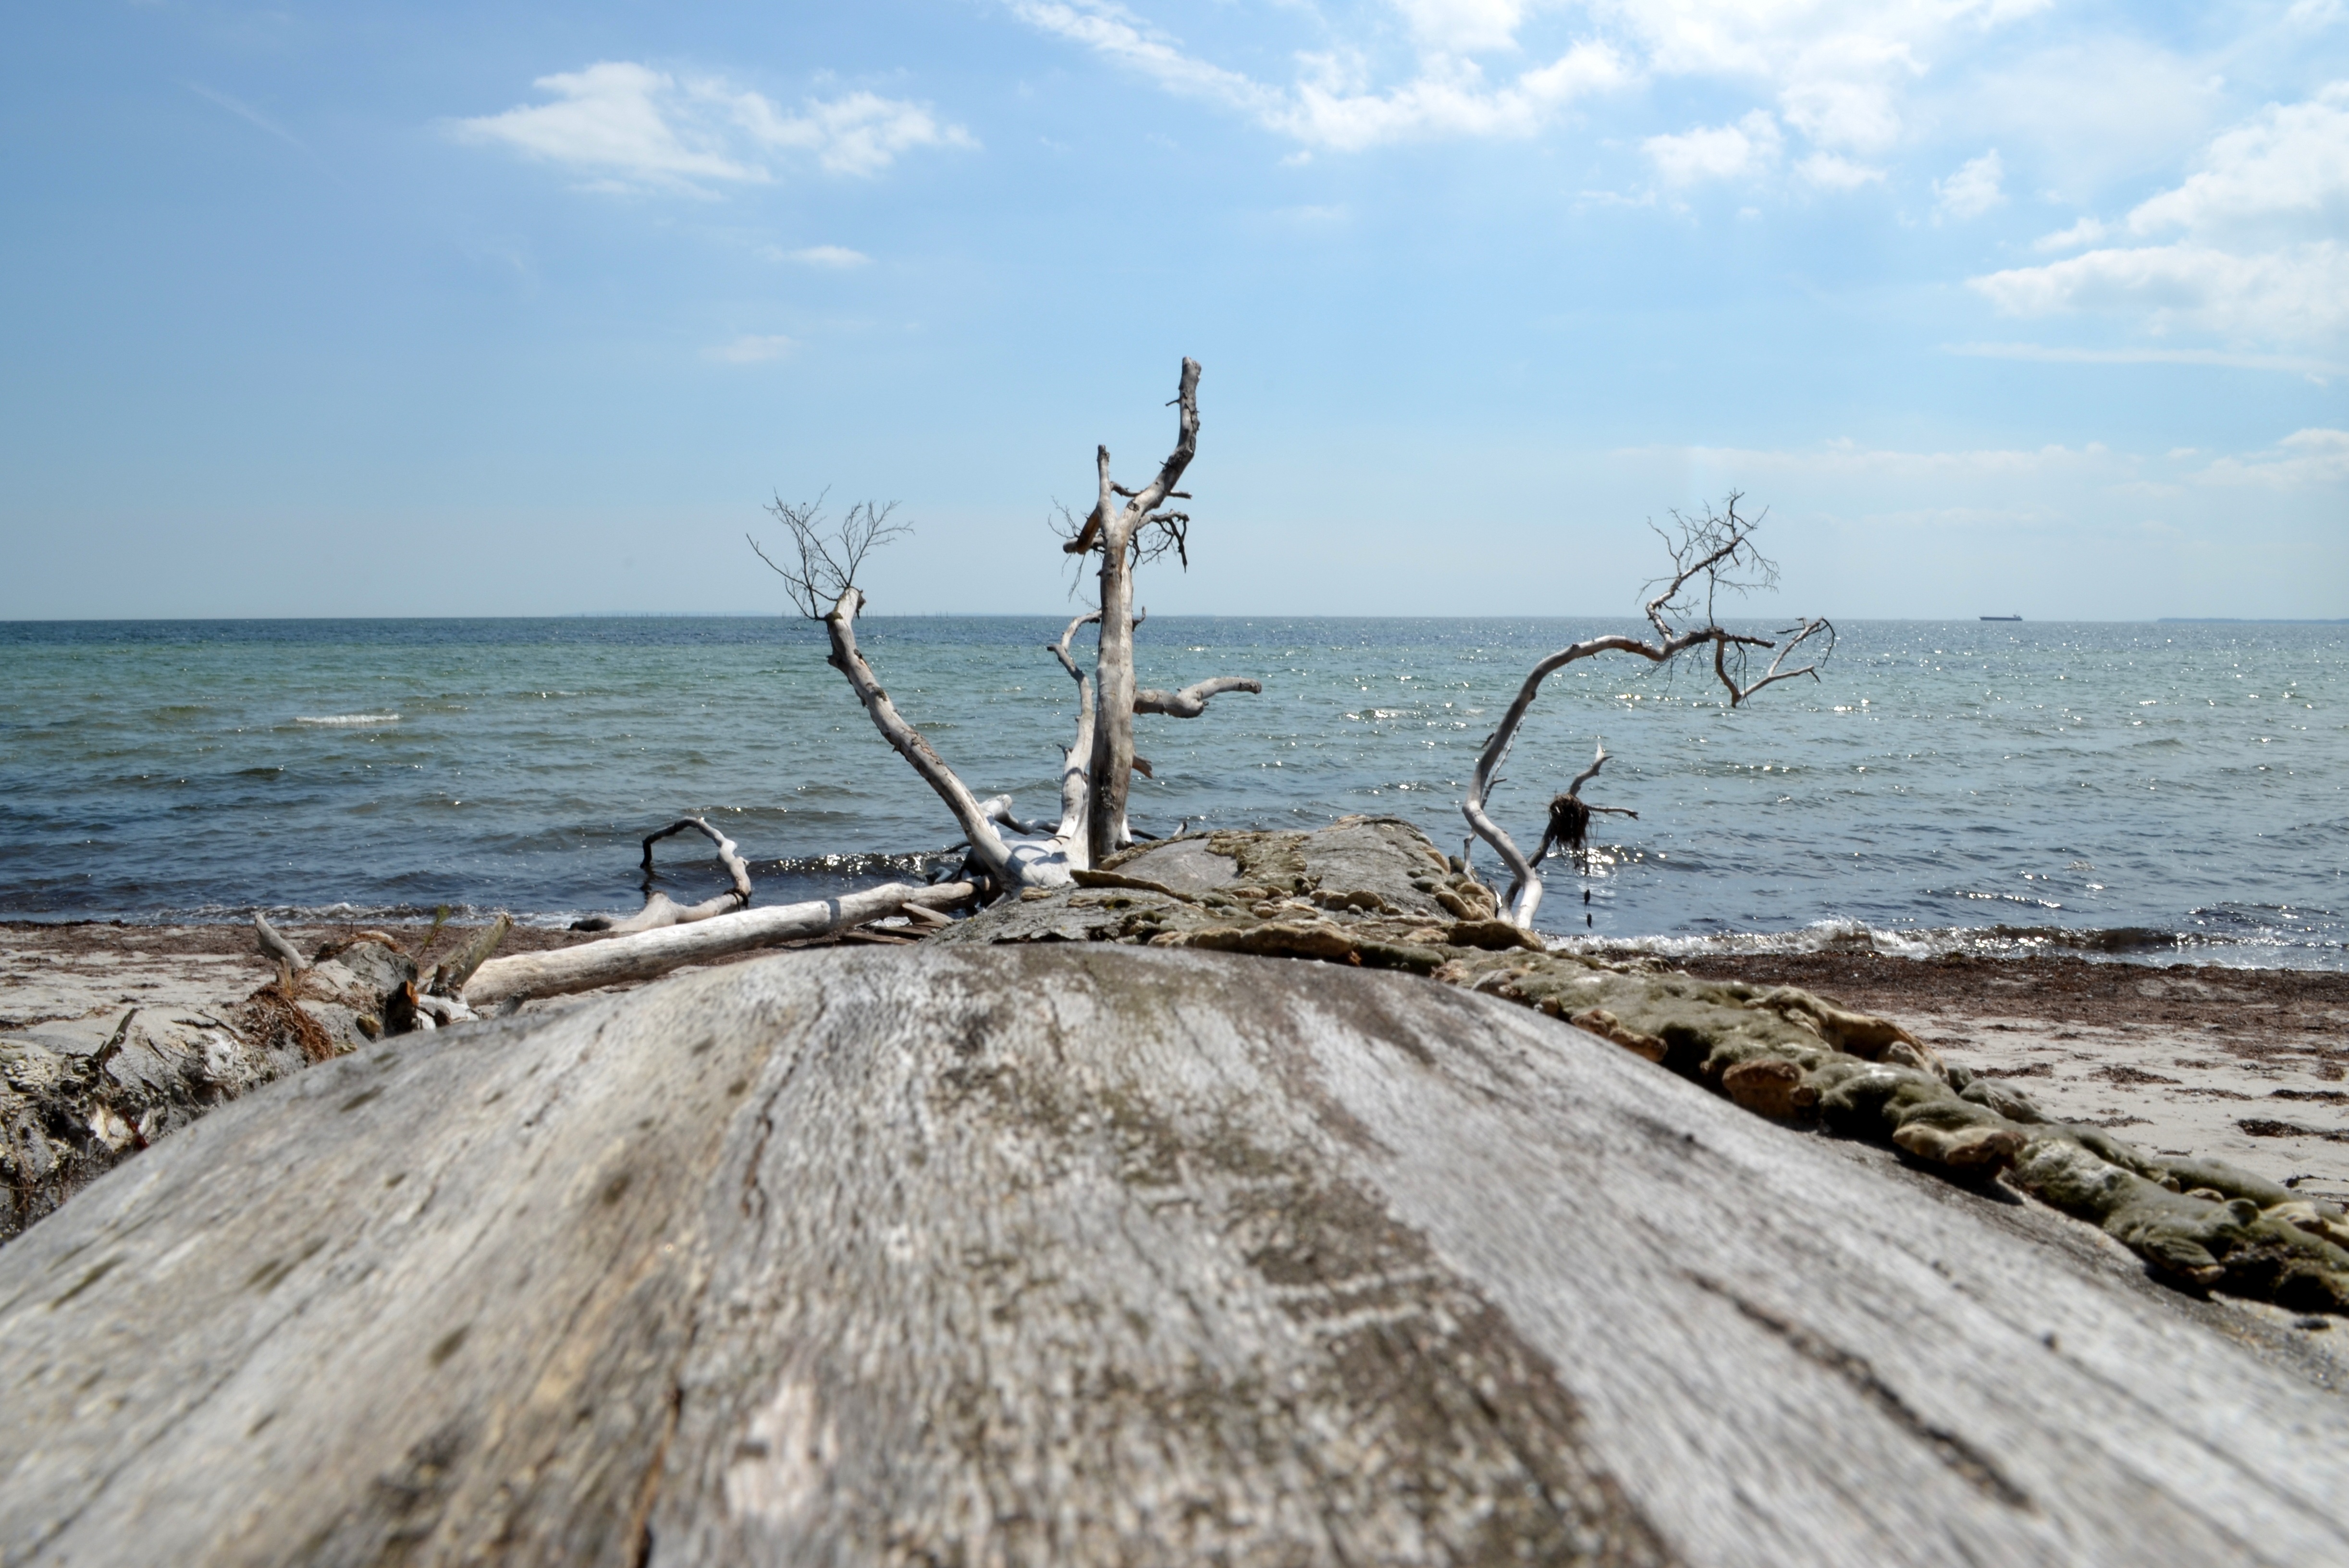
beach, sea, coast, sand, rock, ocean, horizon, dew, rope, wood, shore, wave, wind, pier, ship, vacation, cliff, boot, cove, vehicle, tower, bay, port, jetty, terrain, body of water, knitting, sail, leash, shipping, maritime, habitat, bollard, anchorage, knot, breakwater, cape, kai, cordage, ship traffic jams, ship accessories, investors, festmacherleine, twisted ropes